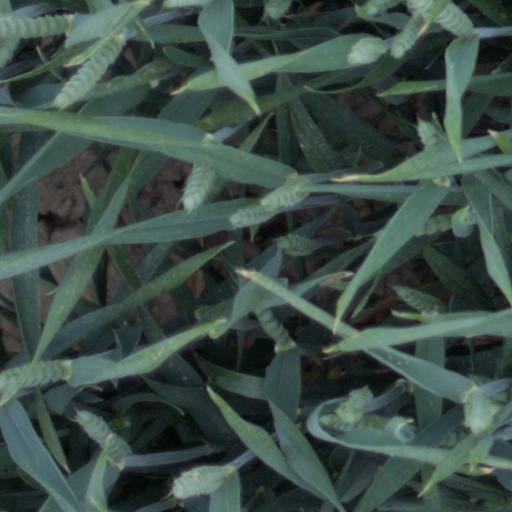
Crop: wheat